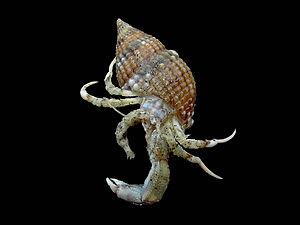
La super-famille des Paguroidea regroupe des crustacés décapodes dont les plus connus sont les pagures qui ont besoin d'une protection externe pour protéger leur abdomen, mais cette super-famille compte d'autres espèces portant des noms vernaculaires différents : les crabes de cocotier et les crabes royaux.
Les Diogenidae forment une famille de bernard l'ermite nommée en l'honneur de Diogène de Sinope. Ils ont pour caractéristique d'avoir une pince gauche généralement plus grosse que la droite, ce qui les différencie des Paguridae.
Diogenes est un genre de crustacés décapodes de la famille des Diogenidae.